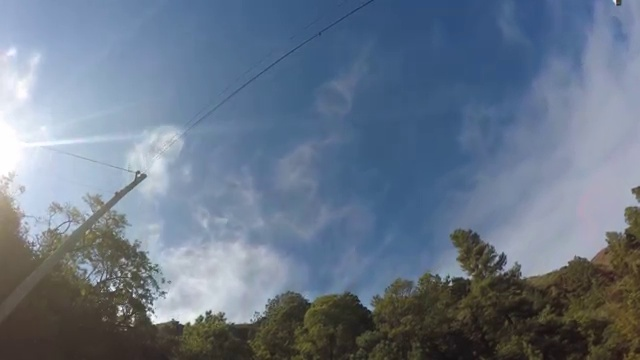
Fire: no
Smoke: no